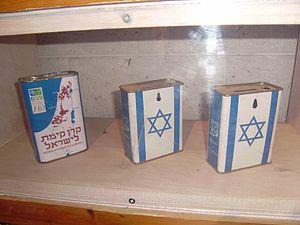
Le Fonds national juif ou Keren Kayemeth LeIsrael, en hébreu, littéralement : « fonds pour la création d'Israël », est un fonds qui possède et gère plusieurs centaines de milliers d'hectares de terres en Israël. Fondé en 1901 à Bâle en tant que fonds central du mouvement sioniste, il s'occupa du rachat de terres en Palestine et de la préparation des futurs pionniers sur le terrain. Il est connu pour avoir planté de nombreuses forêts.